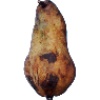
Label: Pear Abate 1